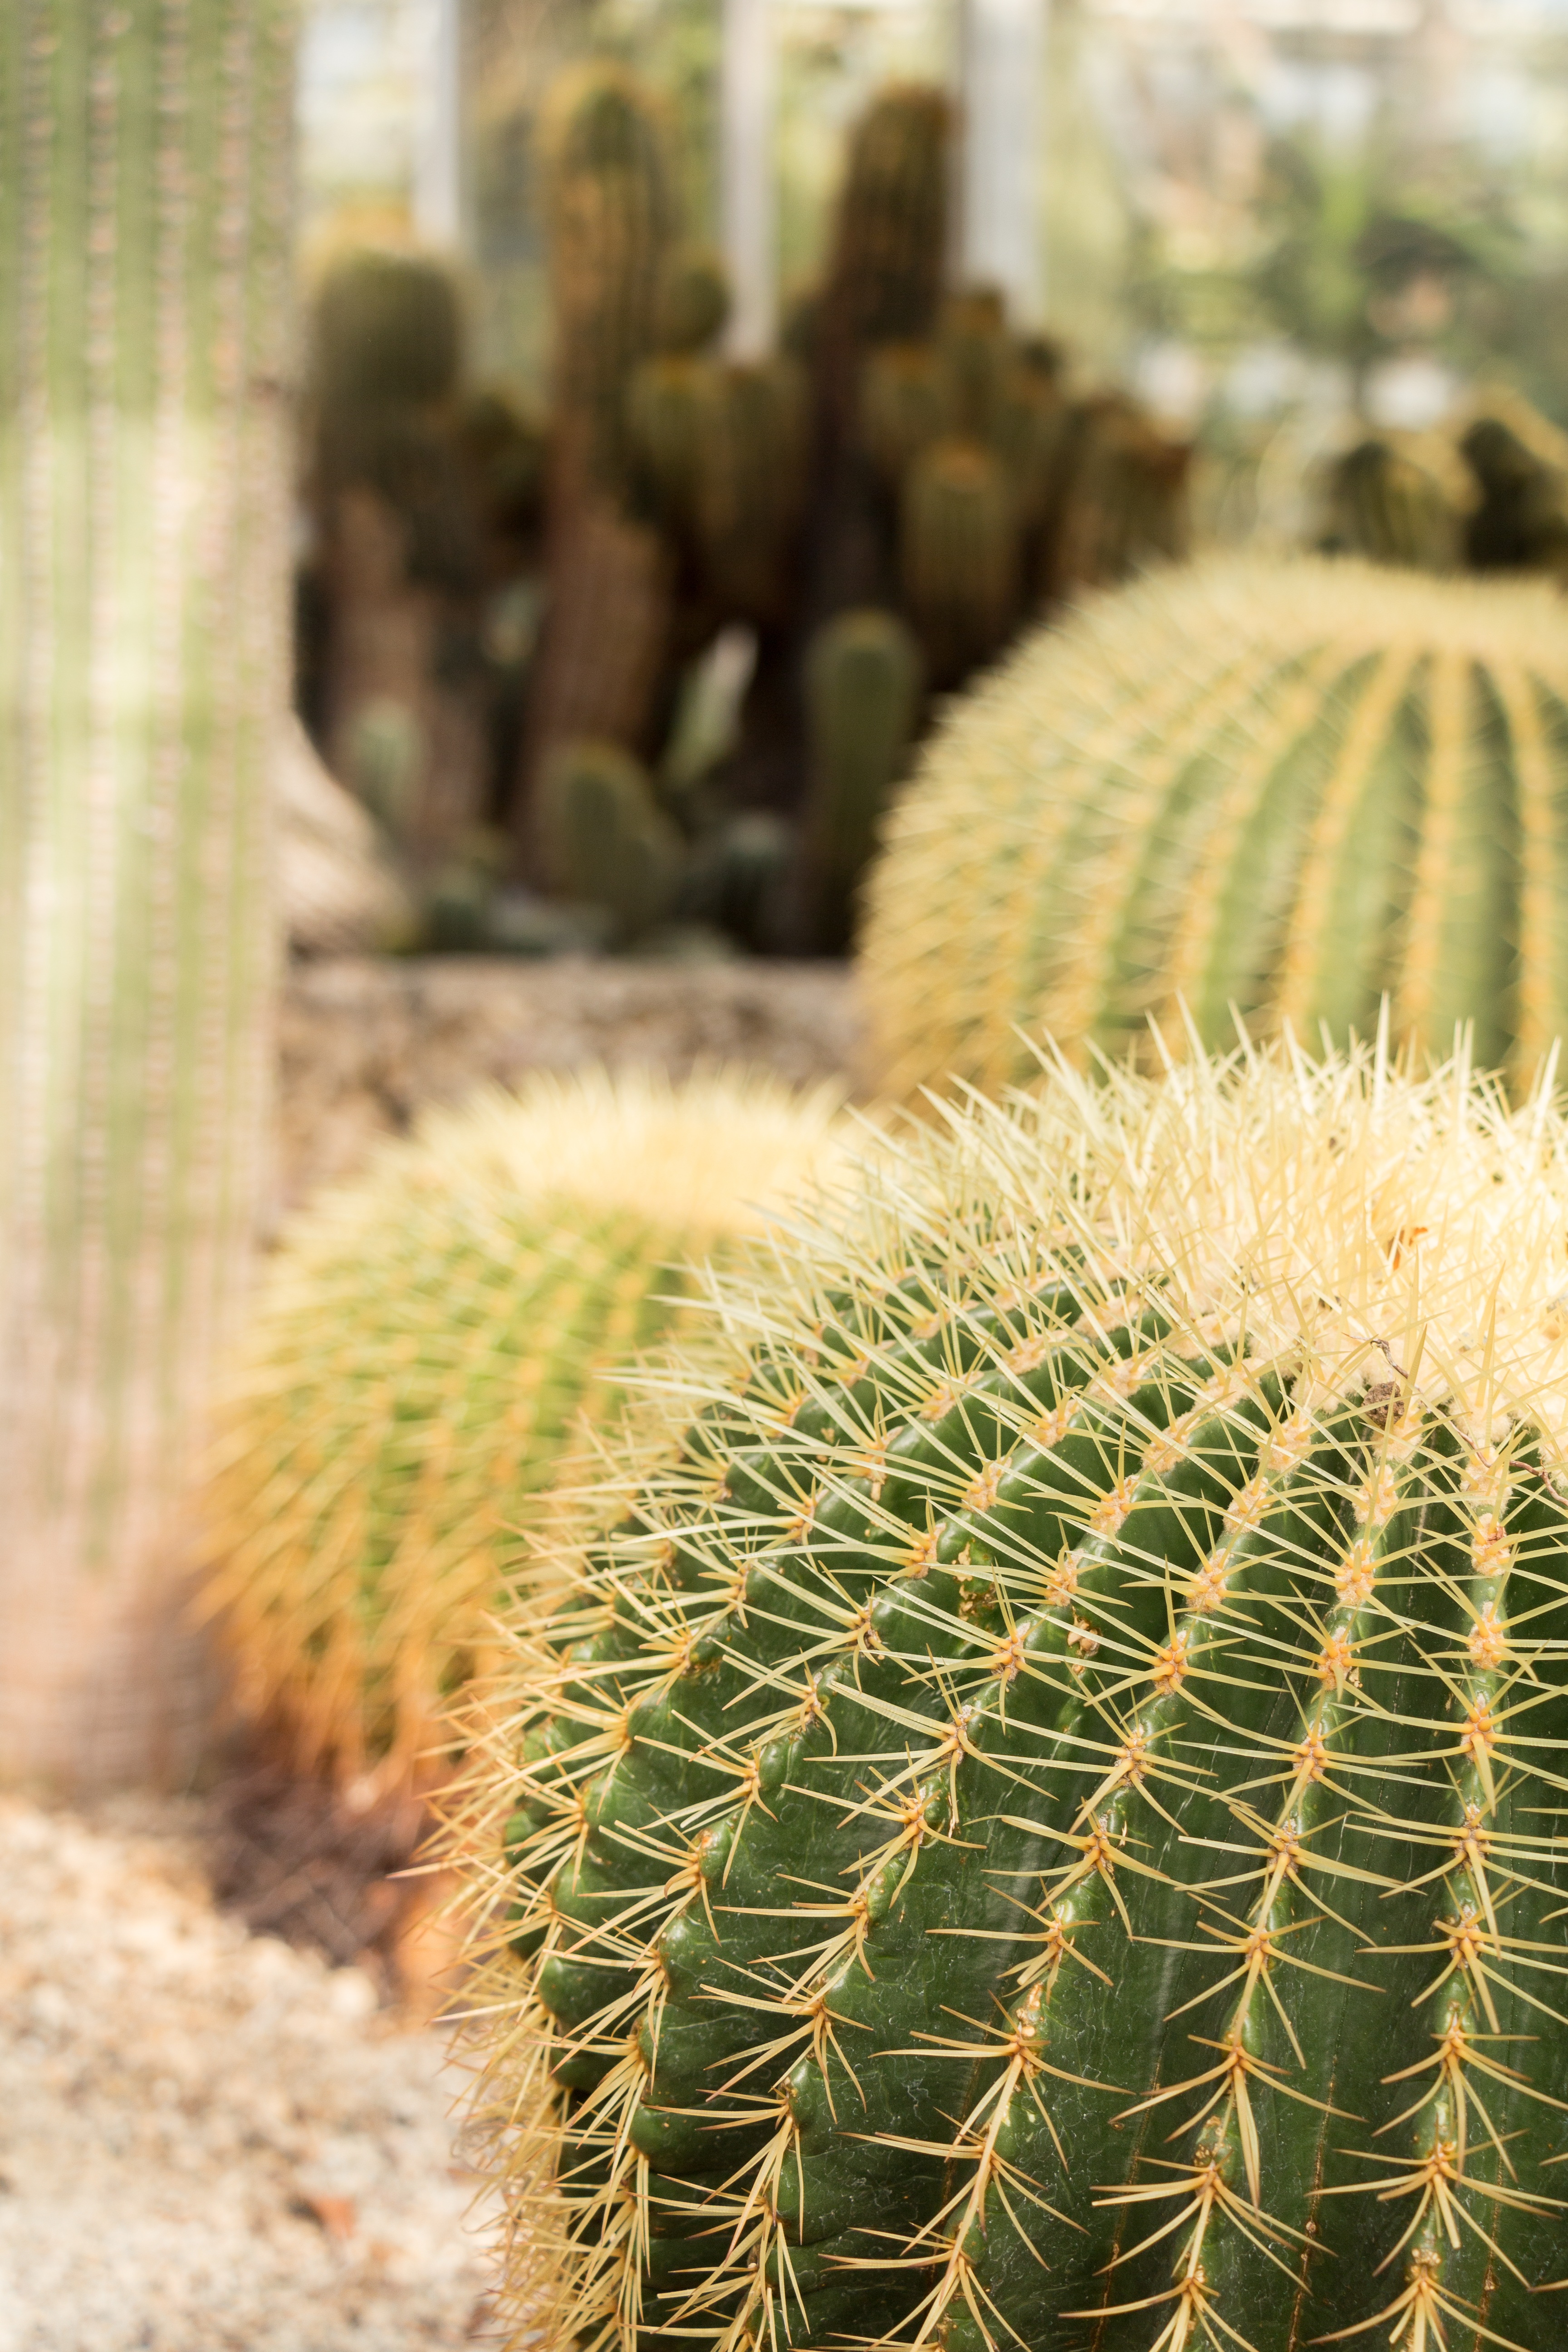
nature, prickly, cactus, plant, desert, flower, dry, green, botany, close, flora, caryophyllales, sting, pointed, spur, flowering plant, mother in law chair, plant stem, land plant, thorns spines and prickles, hedgehog cactus, san pedro cactus